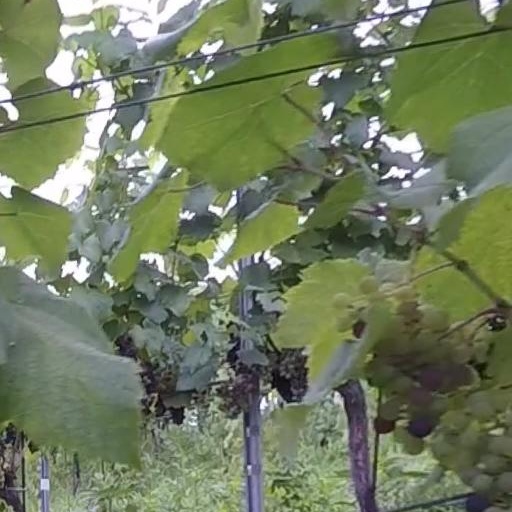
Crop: grape